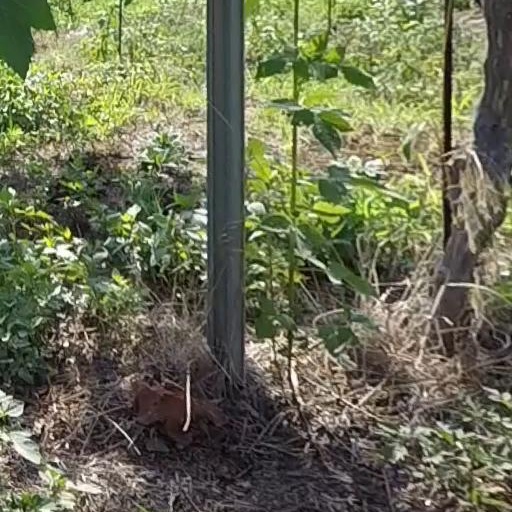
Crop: grape